Anti-nuclear protests

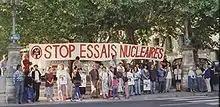
Demonstration against nuclear tests in Lyon, France, in the 1980s.

In 1964, Peace Marches which featured "Ban the bomb" placards, were held in several Australian capital cities.